John Bartholomew Gough

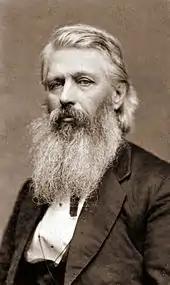

He visited England in 1853, by invitation of the London Temperance League, was entertained by George Cruikshank, the veteran artist and total abstainer, and his first address, delivered at Exeter Hall, produced a great sensation. He intended to stay but six months, but was kept busy for two years. In 1854 he had undertaken to speak at Oxford, and the students had determined to prevent him. He was greeted with hisses, cat calls, and yells. But Gough had a disciplined temper and the courage of his convictions, and an appeal to the Briton's proverbial love of fair play ended in his obtaining a hearing. On a subsequent visit, in 1878, he was received with distinguished attention by the Oxonians. He returned to the United States in 1855, and took up his old work with unabated success.